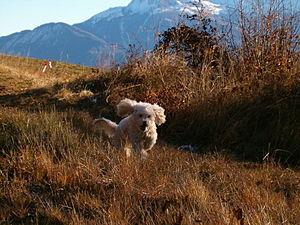
Caniche actif
Le caniche est une race de chien. C'était autrefois un chien adapté à la chasse au canard dans l'eau, ce qui explique le toilettage « en lion » qui lui est souvent appliqué, et qui était fort à la mode à la Belle Époque, il descend du barbet.